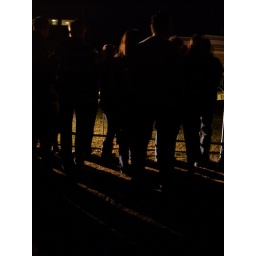
Nice green grass in the middle of the night.